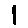
Label: 1